Piper Orchard

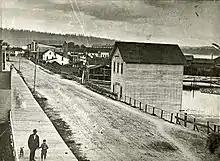
A.W. Piper and son Walter in 1880.

Piper Orchard was founded by A. W. Piper, a notable settler and confectionist, following the Great Seattle Fire of 1889.